Austral pygmy owl

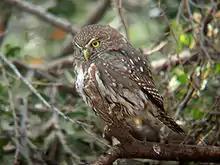
Austral pygmy owl at Rio de Cipreses Natural Reserve, central Chile

The austral pygmy owl is long. Males weigh and females . It has gray-brown and red morphs and intergrades between them. Adults of both morphs have a pale grayish brown face with dark flecks, whitish "brows" over pale yellow eyes, and black "false eyes" on the nape. The gray-brown morph's upperparts are dark grayish brown with whitish dots of variable size and shape. The tail is also dark grayish brown with narrow buffy bars. The throat is white, the sides of the upper breast dark grayish brown, and the underparts off-white with dark grayish brown streaks. The red morph has a similar pattern but reddish brown replaces the dark grayish brown.